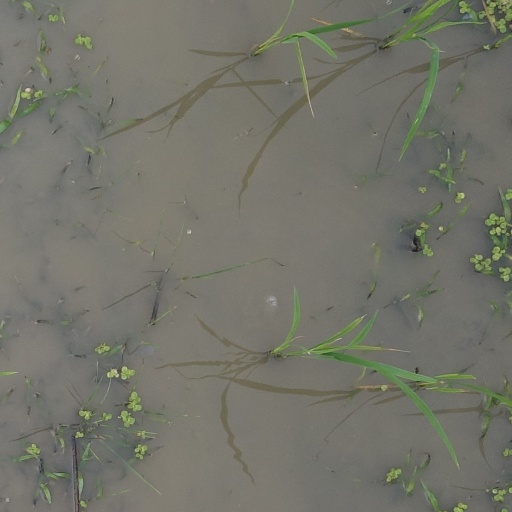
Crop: rice